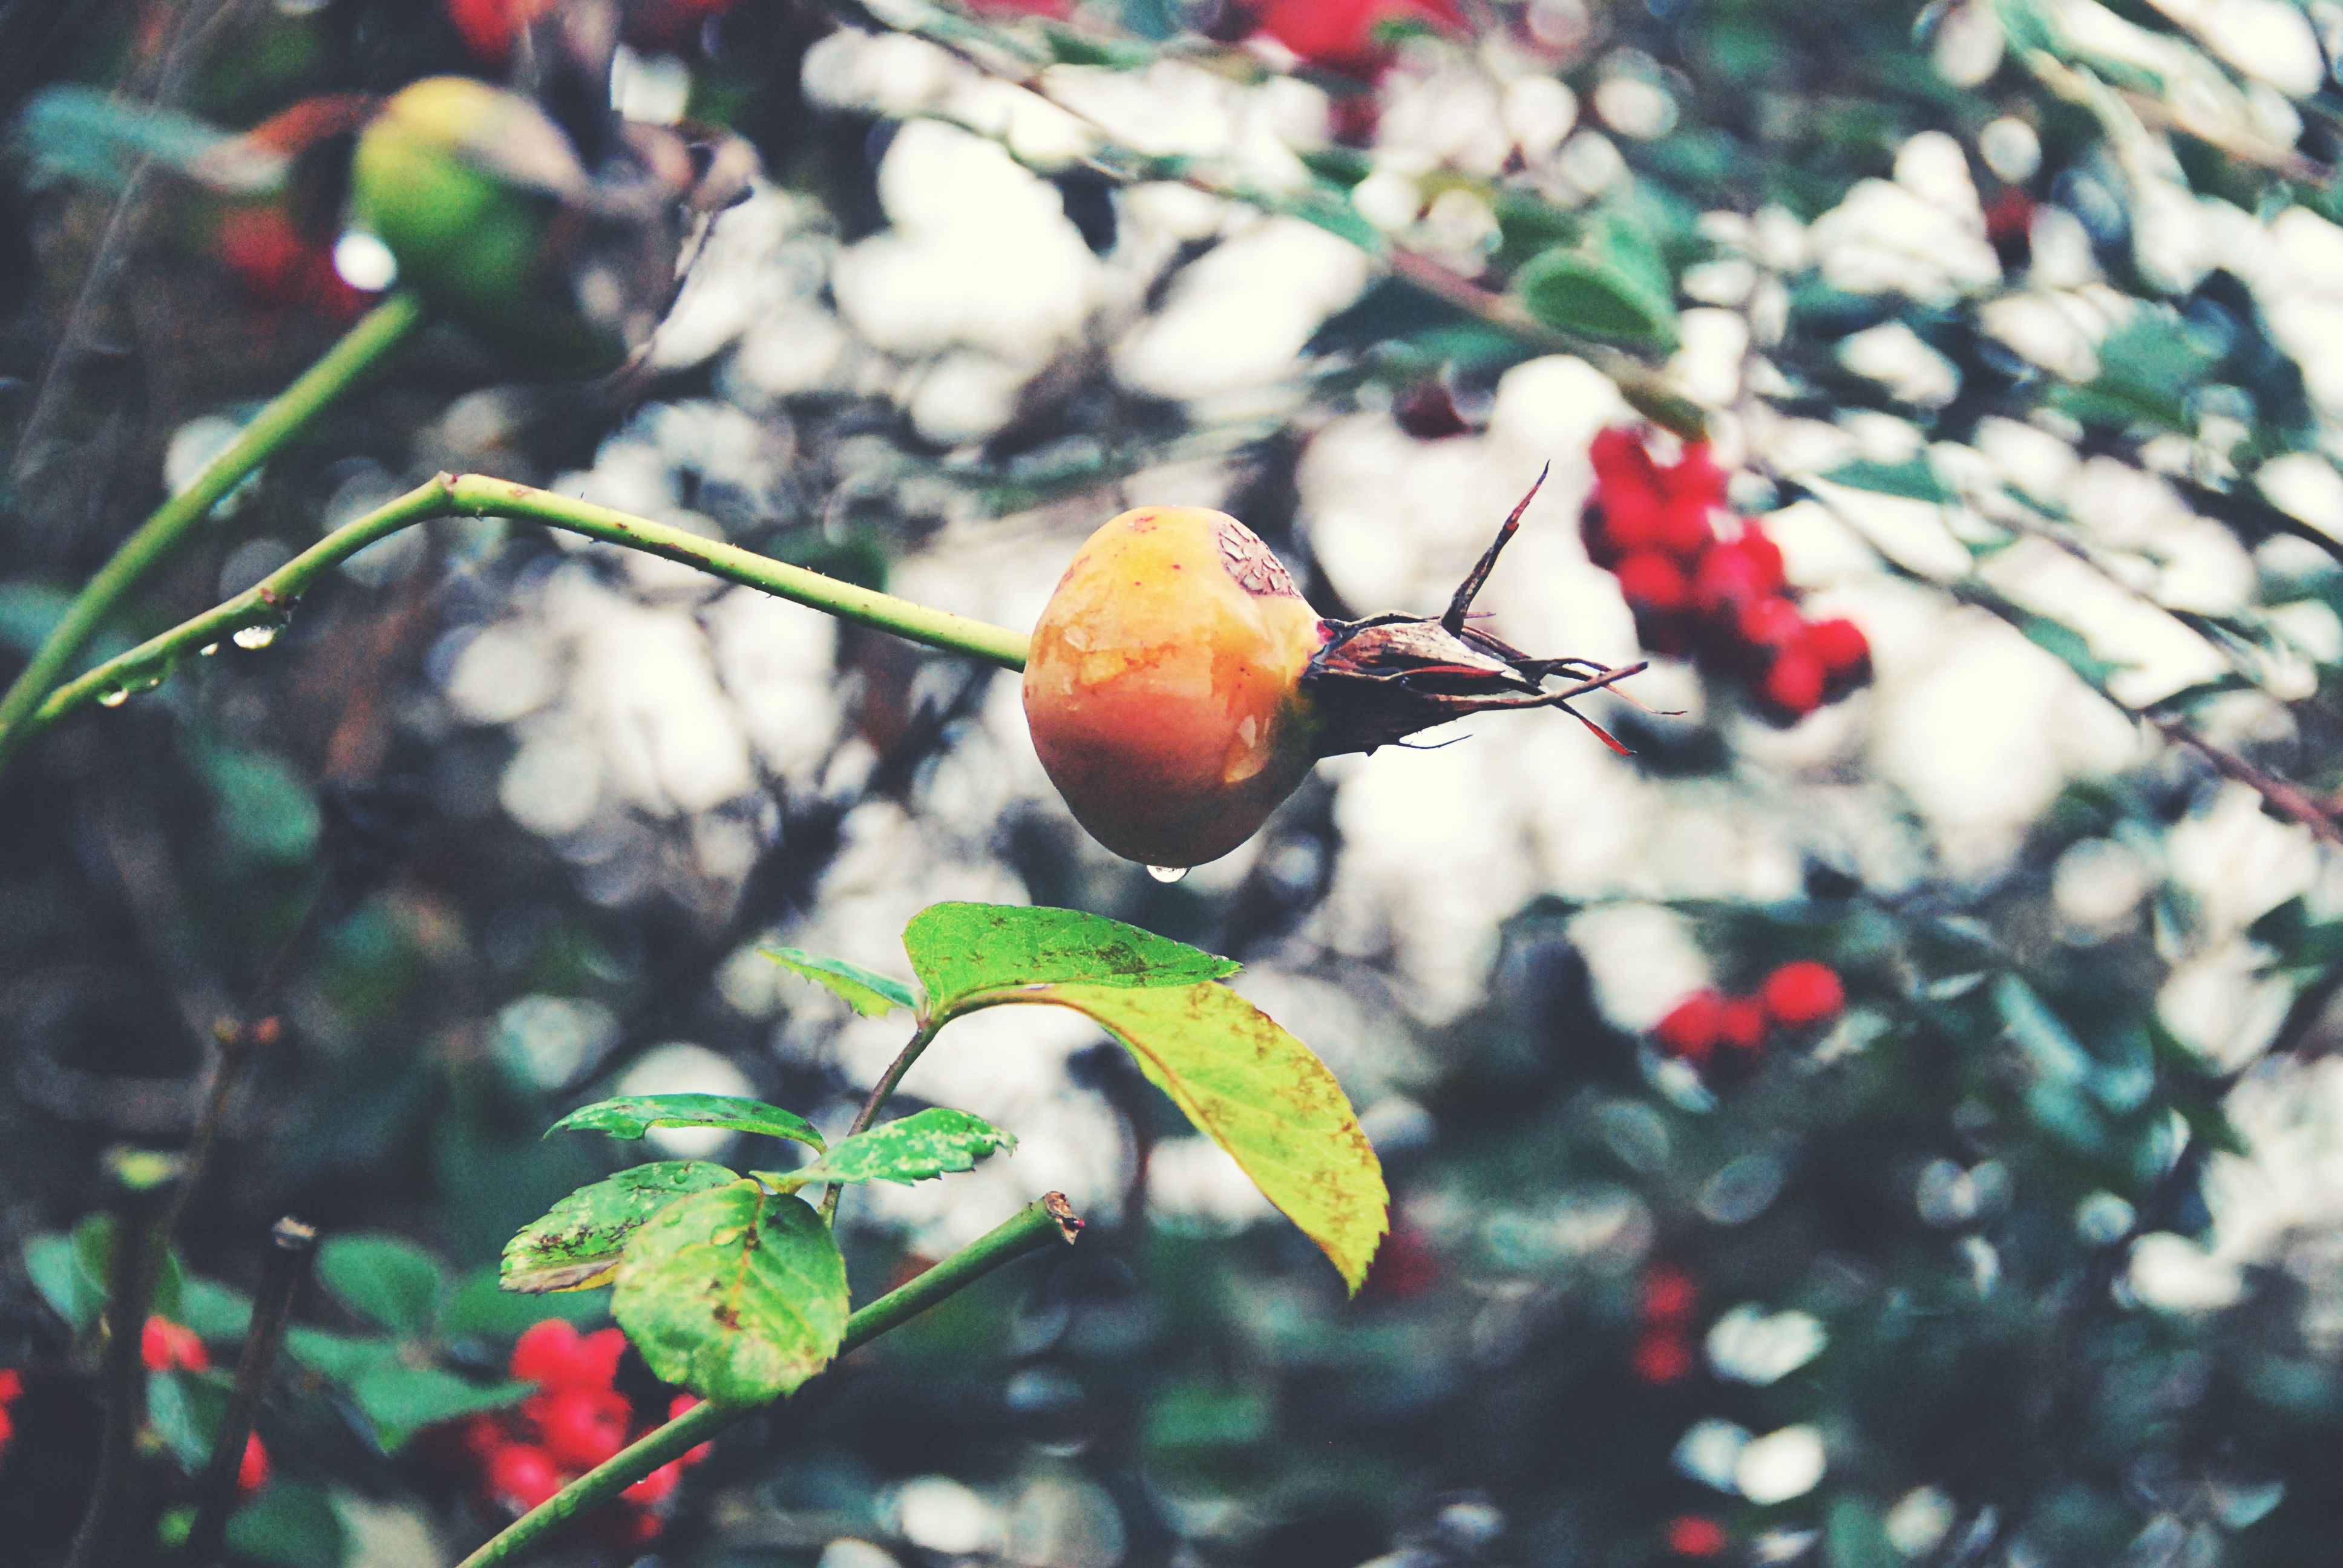
tree, nature, branch, blossom, plant, fruit, leaf, flower, food, green, red, produce, autumn, botany, flora, rose hip, macro photography, flowering plant, rose family, land plant